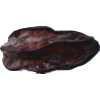
Label: carambola